The Ready Set

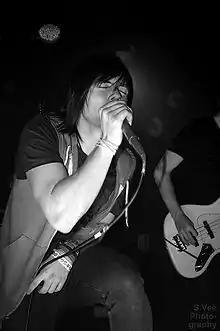
The Ready Set in 2009

Jordan Mark Witzigreuter (born November 14, 1989), known professionally as The Ready Set, is an American singer-songwriter and musician from Fort Wayne, Indiana, United States. He is the lead vocalist and sole member of the act, using a backup band while on tour. He has released six studio albums, "Syntax and Bright Lights", "Tantrum Castle", "I'm Alive, I'm Dreaming", "The Bad & the Better", "I Will Be Nothing Without Your Love" and "Cherryland", nine extended plays and nineteen singles. He is best known for the commercially successful single "Love Like Woe" from his major label debut, "I'm Alive, I'm Dreaming".